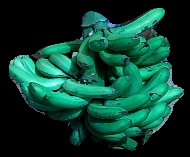
Variety: pachbale
Grade: grade3